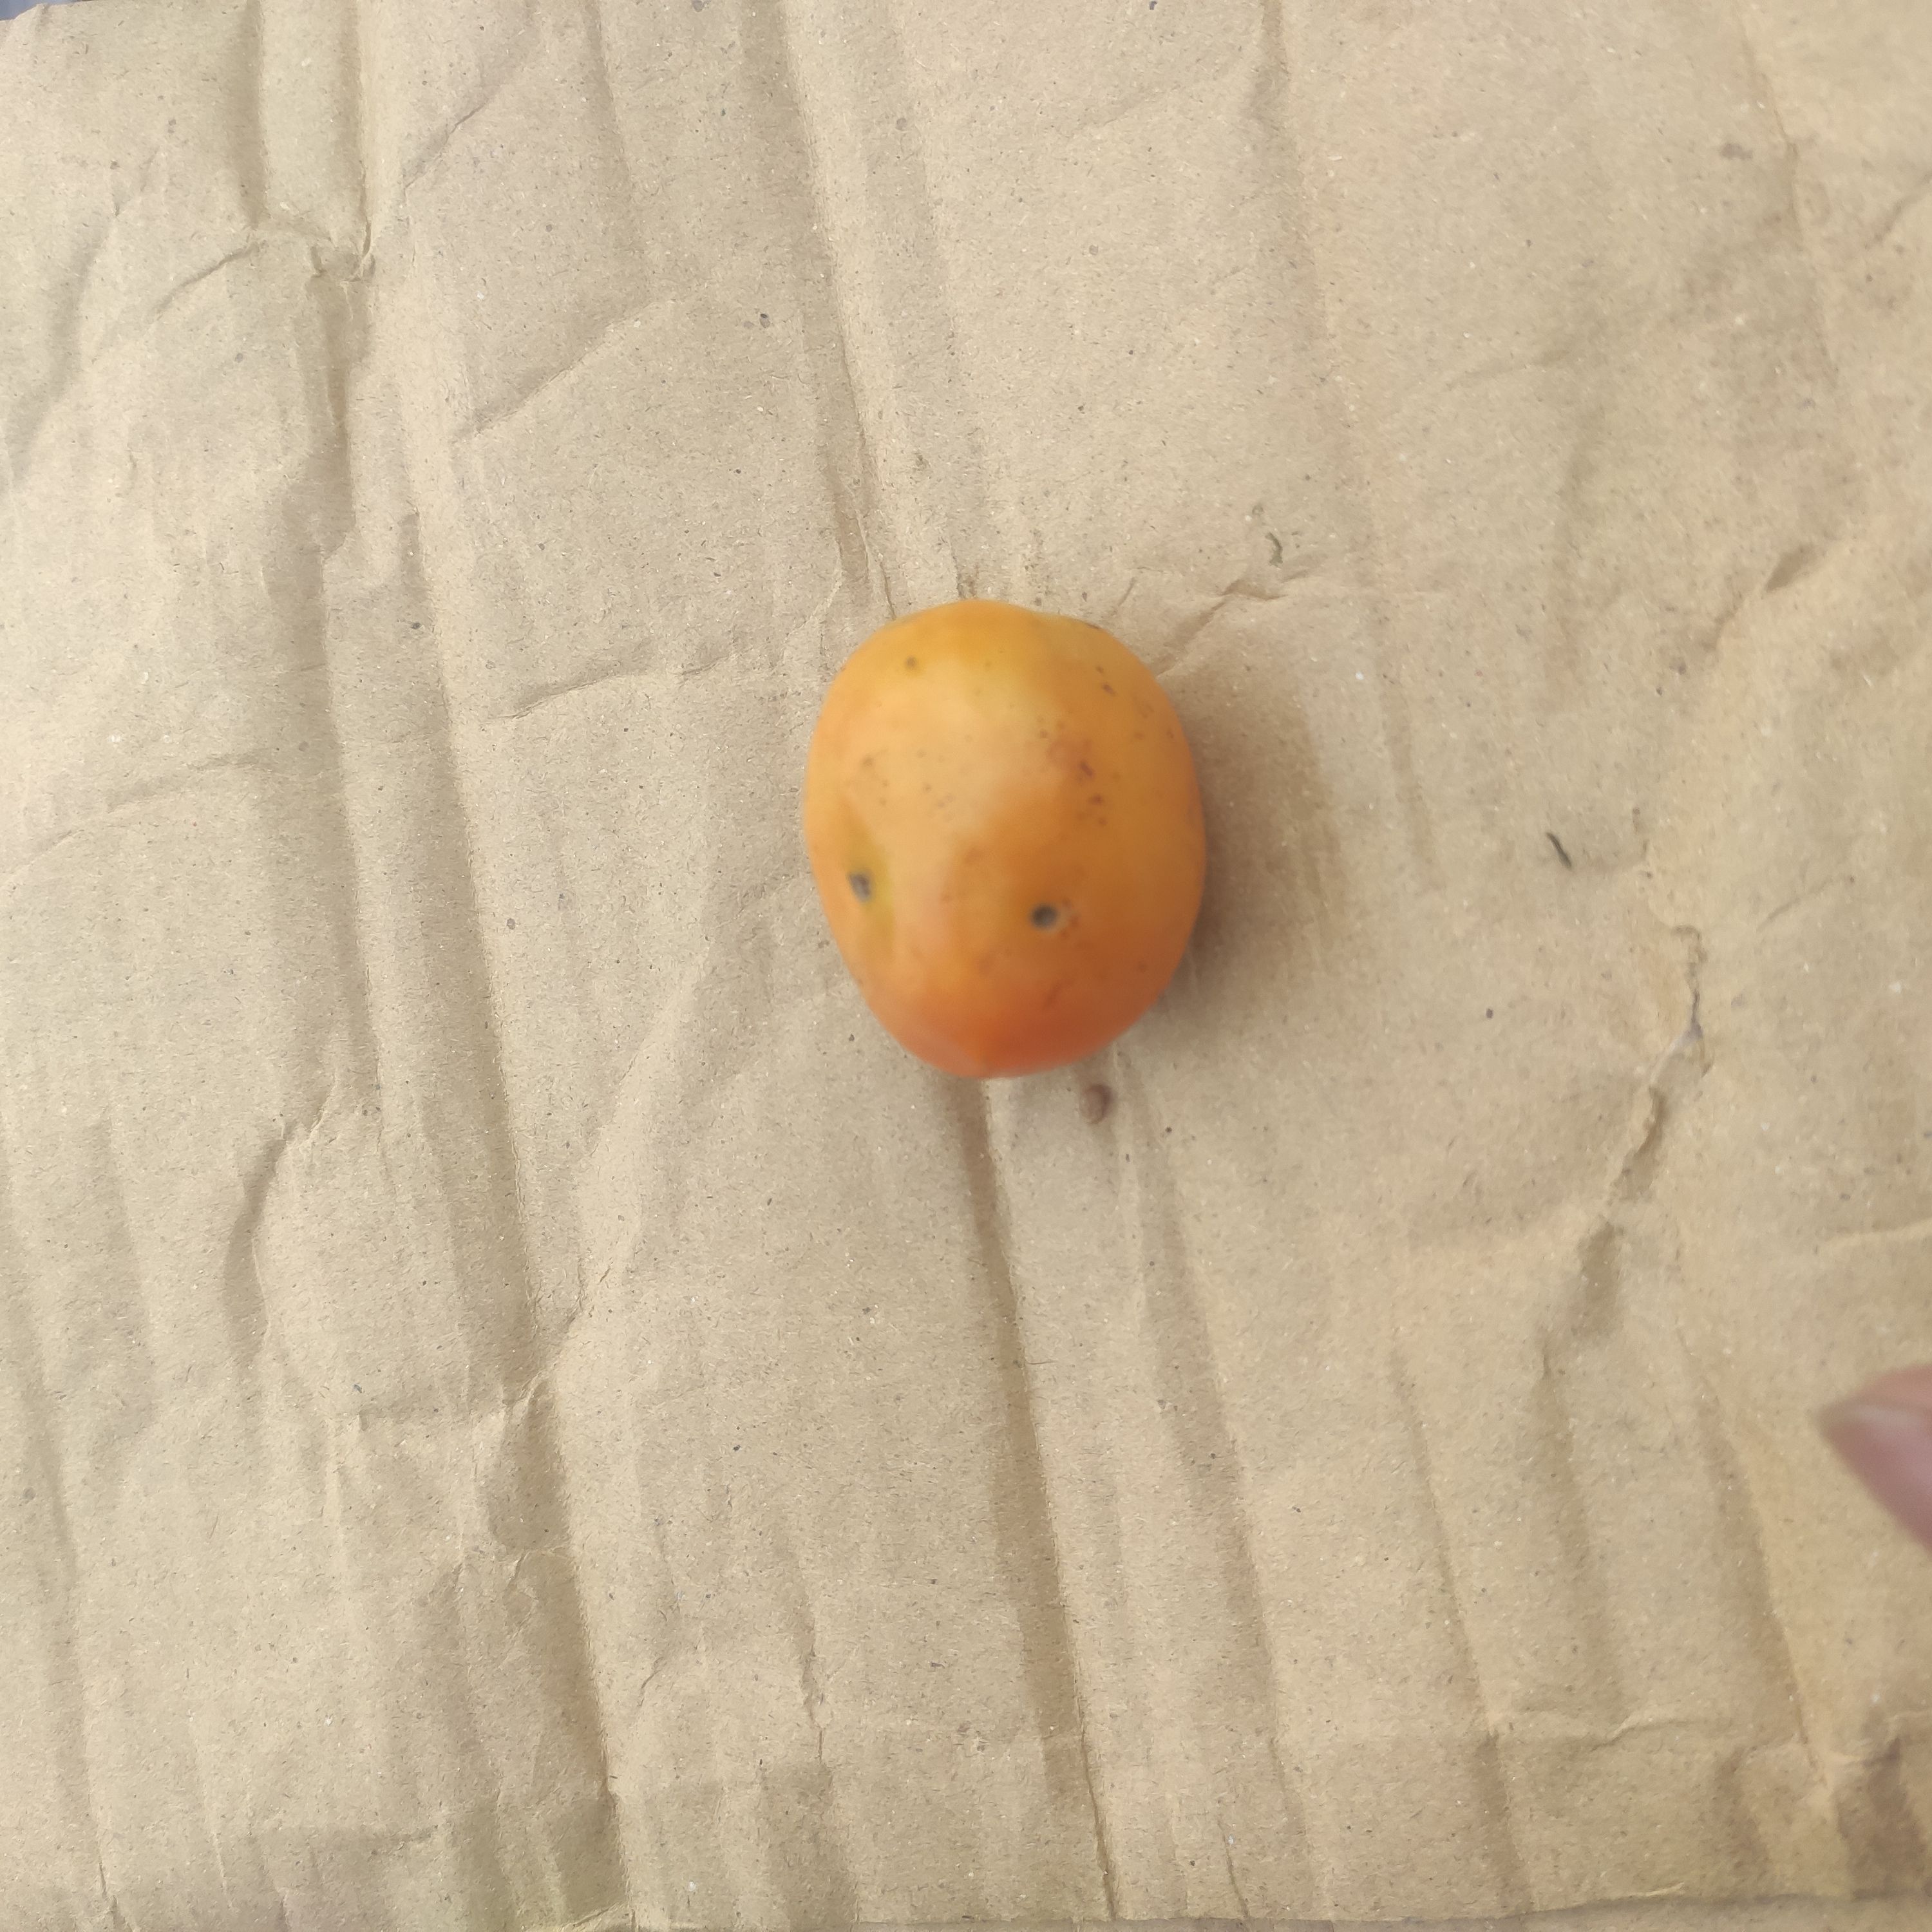
Fruit: tomatoes
Grade: 2nd-grade